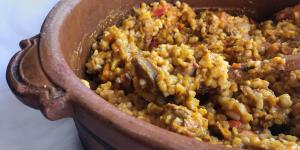
locro de choclo